Volta a Catalunya

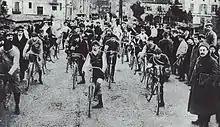
Start of the first Volta a Catalunya in Barcelona, on 6 January 1911.

The first edition was held from 6 to 8 January 1911. 43 riders signed up but only 34 started on Barcelona's Plaça de Sarrià. The first stage was run from Barcelona to Tarragona at 97 km, the second from Tarragona to Lleida at 111 km and the final 157 km stage from Lleida back to Barcelona, totaling 363 km. 22 riders finished the race on the Velodrome di Sants. Catalan rider Seabastià Masdeu won the first and third stages and became the first overall winner. The winner's average speed was 23 km/h.